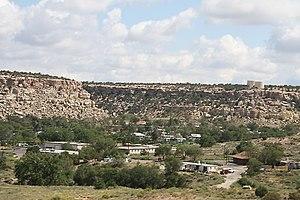
Keams Canyon est une census-designated place située dans le comté de Navajo, Arizona, aux États-Unis dans l'est de la réserve Hopi. 260 personnes y habitent dont 89,6 % d'amérindiens. Ce n'est pas un village Hopi, mais un regroupement d'agences de l'état, des écoles et un centre commercial.